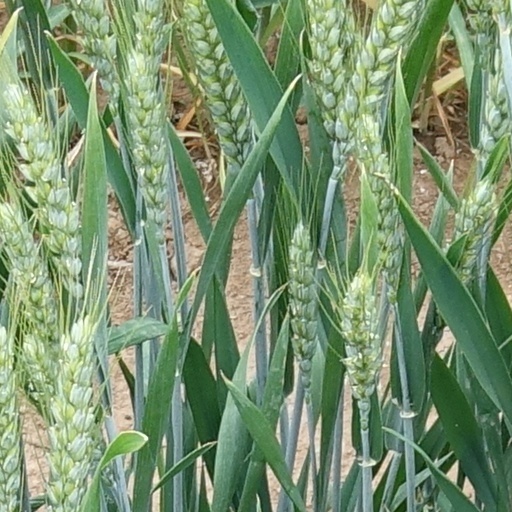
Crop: wheat